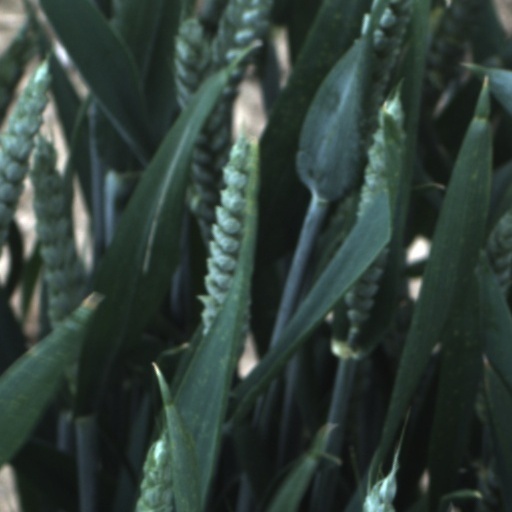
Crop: wheat